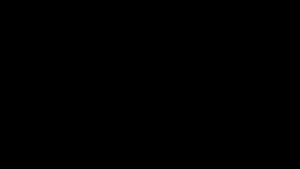
Les installations à courant continu haute tension, en anglais High Voltage Direct Current permettent de transporter de la puissance électrique entre plusieurs postes de conversion reliés au réseau électrique en courant alternatif. Elles peuvent régler dans une certaine mesure la puissance active et la puissance réactive injectées dans le réseau, ce faisant elles doivent être en mesure de commander le courant envoyé ou absorbé, ainsi que le niveau de tension du poste et ce aussi bien du côté tension continue que du côté tension alternative. Le réglage de la puissance active influence également la fréquence du réseau électrique. Le poste qui envoie de la puissance est dit « redresseur », celui en recevant « onduleur ». Toutes ces commandes doivent être faites de manière cohérente, sans excéder de valeurs maximales admissibles par un des équipements électriques et sans mettre en danger la stabilité du réseau électrique. Mieux, en cas de défaut sur le réseau électrique le poste HVDC assiste dans la stabilisation du réseau.